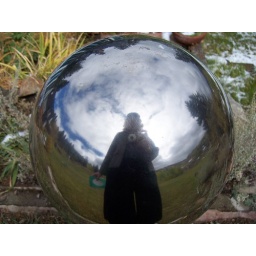
Garden ball at bed and breakfast in Central City, Colorado